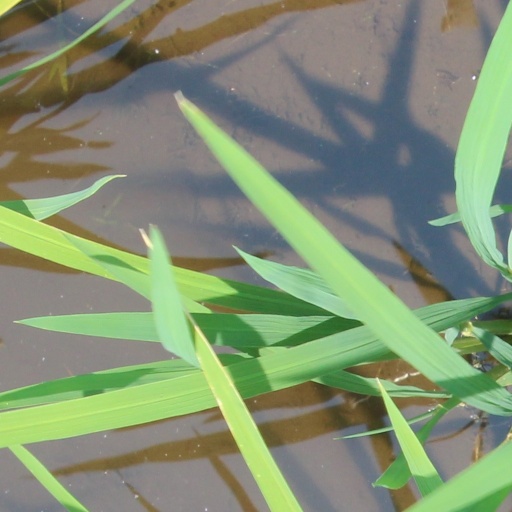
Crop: rice